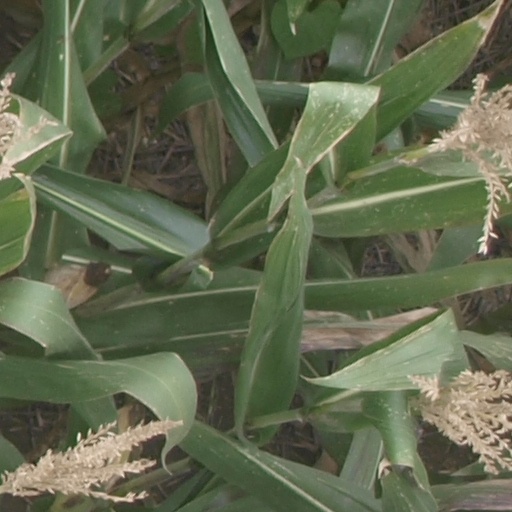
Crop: maize; corn